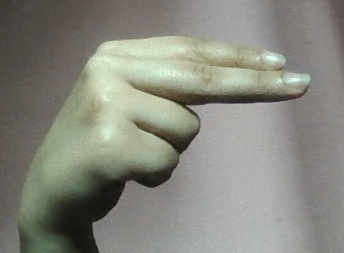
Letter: ain